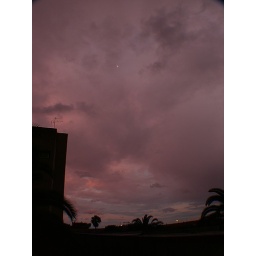
Moon in red clouds